Plesiosaur

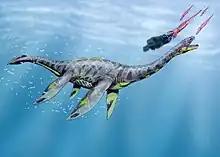
"Seeleyosaurus" with a tail fin

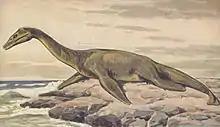
Painting of a plesiosaur on land, by Heinrich Harder

In general, plesiosaurians varied in adult length from between to about . The group thus contained some of the largest marine apex predators in the fossil record, roughly equalling the longest ichthyosaurs, mosasaurids, sharks and toothed whales in size. Some plesiosaurian remains, such as a set of highly reconstructed and fragmentary lower jaws preserved in the Oxford University Museum and referable to "Pliosaurus rossicus" (previously referred to "Stretosaurus" and "Liopleurodon"), indicated a length of . However, it was recently argued that its size cannot be currently determined due to their being poorly reconstructed and a length of or less is more likely. In 2023, the length of its mandible was estimated to be 2.6m, suggesting a length of and a weight of over . MCZ 1285, a specimen currently referable to "Kronosaurus queenslandicus", from the Early Cretaceous of Australia, was estimated to have a skull length of . A series of neck vertebrae from the Kimmeridge Clay Formation indicate a pliosaur, probably "Pliosaurus", that may have been up to long. A later estimate suggests a length of for these cervicals, as well as for another specimen known from an isolated cervical.